Taco stand

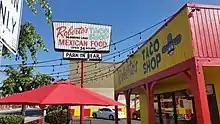
The first bertos taco shop in San Diego County

The Cielito Lindo Food Stand in Los Angeles, California is well known for its taquitos, and has been in business since the 1930s.